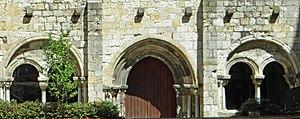
Agen - Chapelle du lycée Saint-Caprais, ancienne salle capitulaire de la cathédrale.
Ce tableau présente la liste de tous les monuments historiques classés ou inscrits dans la ville d'Agen, Lot-et-Garonne, en France.
Cet article recense les monuments historiques français classés en 1906.
Le lycée Saint Caprais est un lycée privé sous contrat d’association avec l’État d’enseignement général et technologique. Il dépend de l’Académie de Bordeaux. Il est situé proche de la gare de la ville d’Agen dans le département du Lot-et-Garonne, en région Nouvelle Aquitaine.